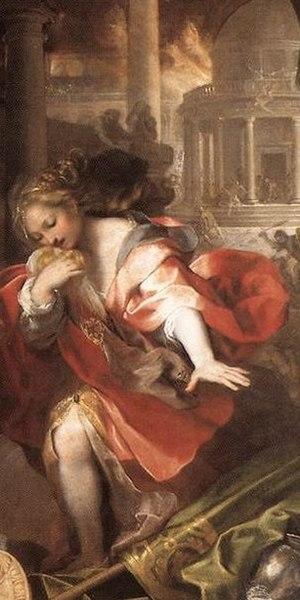
Dans la mythologie grecque, Créuse ou Créüse, fille de Priam et d'Hécube, est l'épouse du héros troyen Énée. Le poète latin Virgile la fait apparaître dans son épopée, l’Énéide, où Créuse est la première épouse d'Énée, qui la rend mère d’Ascagne.